Karl Sapper

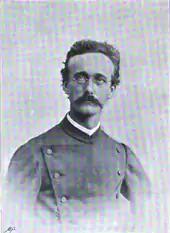
Dr Karl Sapper

Karl Theodor Sapper (6 February 1866 - 29 March 1945) was a German traveler, explorer, and antiquarian who is known for his research into the natural history, and cultures of Central America.